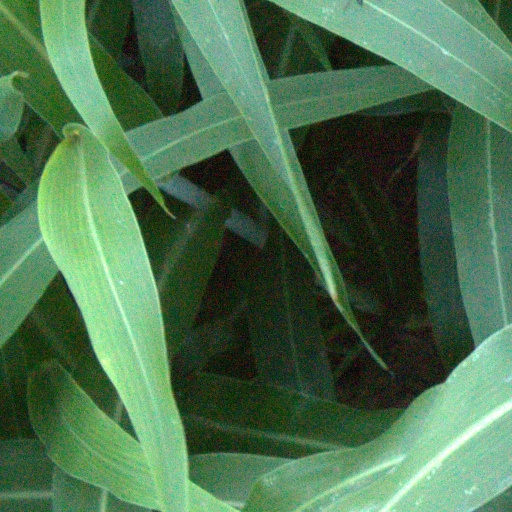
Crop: sorghum